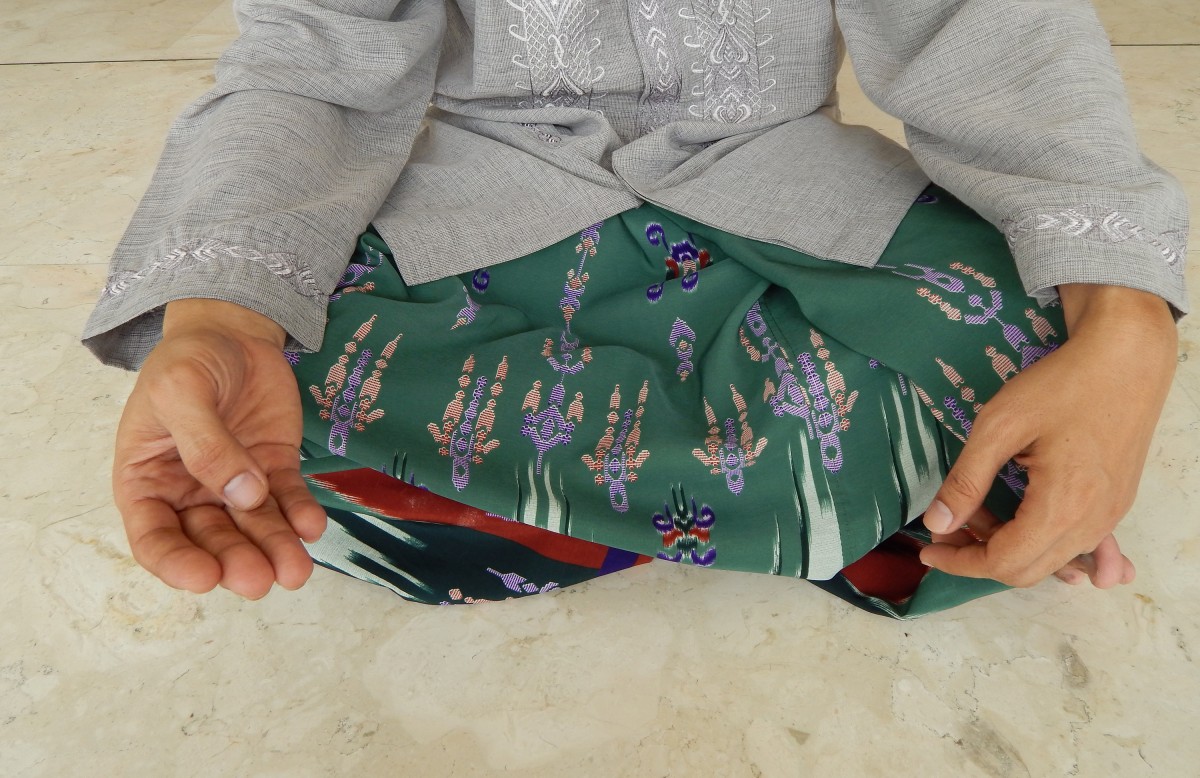
Tags: spring, green, color, clothing, textile, art, dress